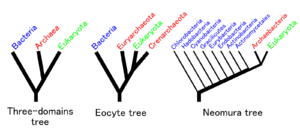
Le concept de clade neomura a été proposé pour regrouper deux groupes frères présumés : les domaines Eukaryota et Archaea.